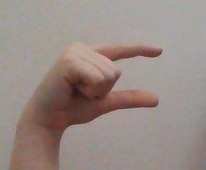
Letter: dal